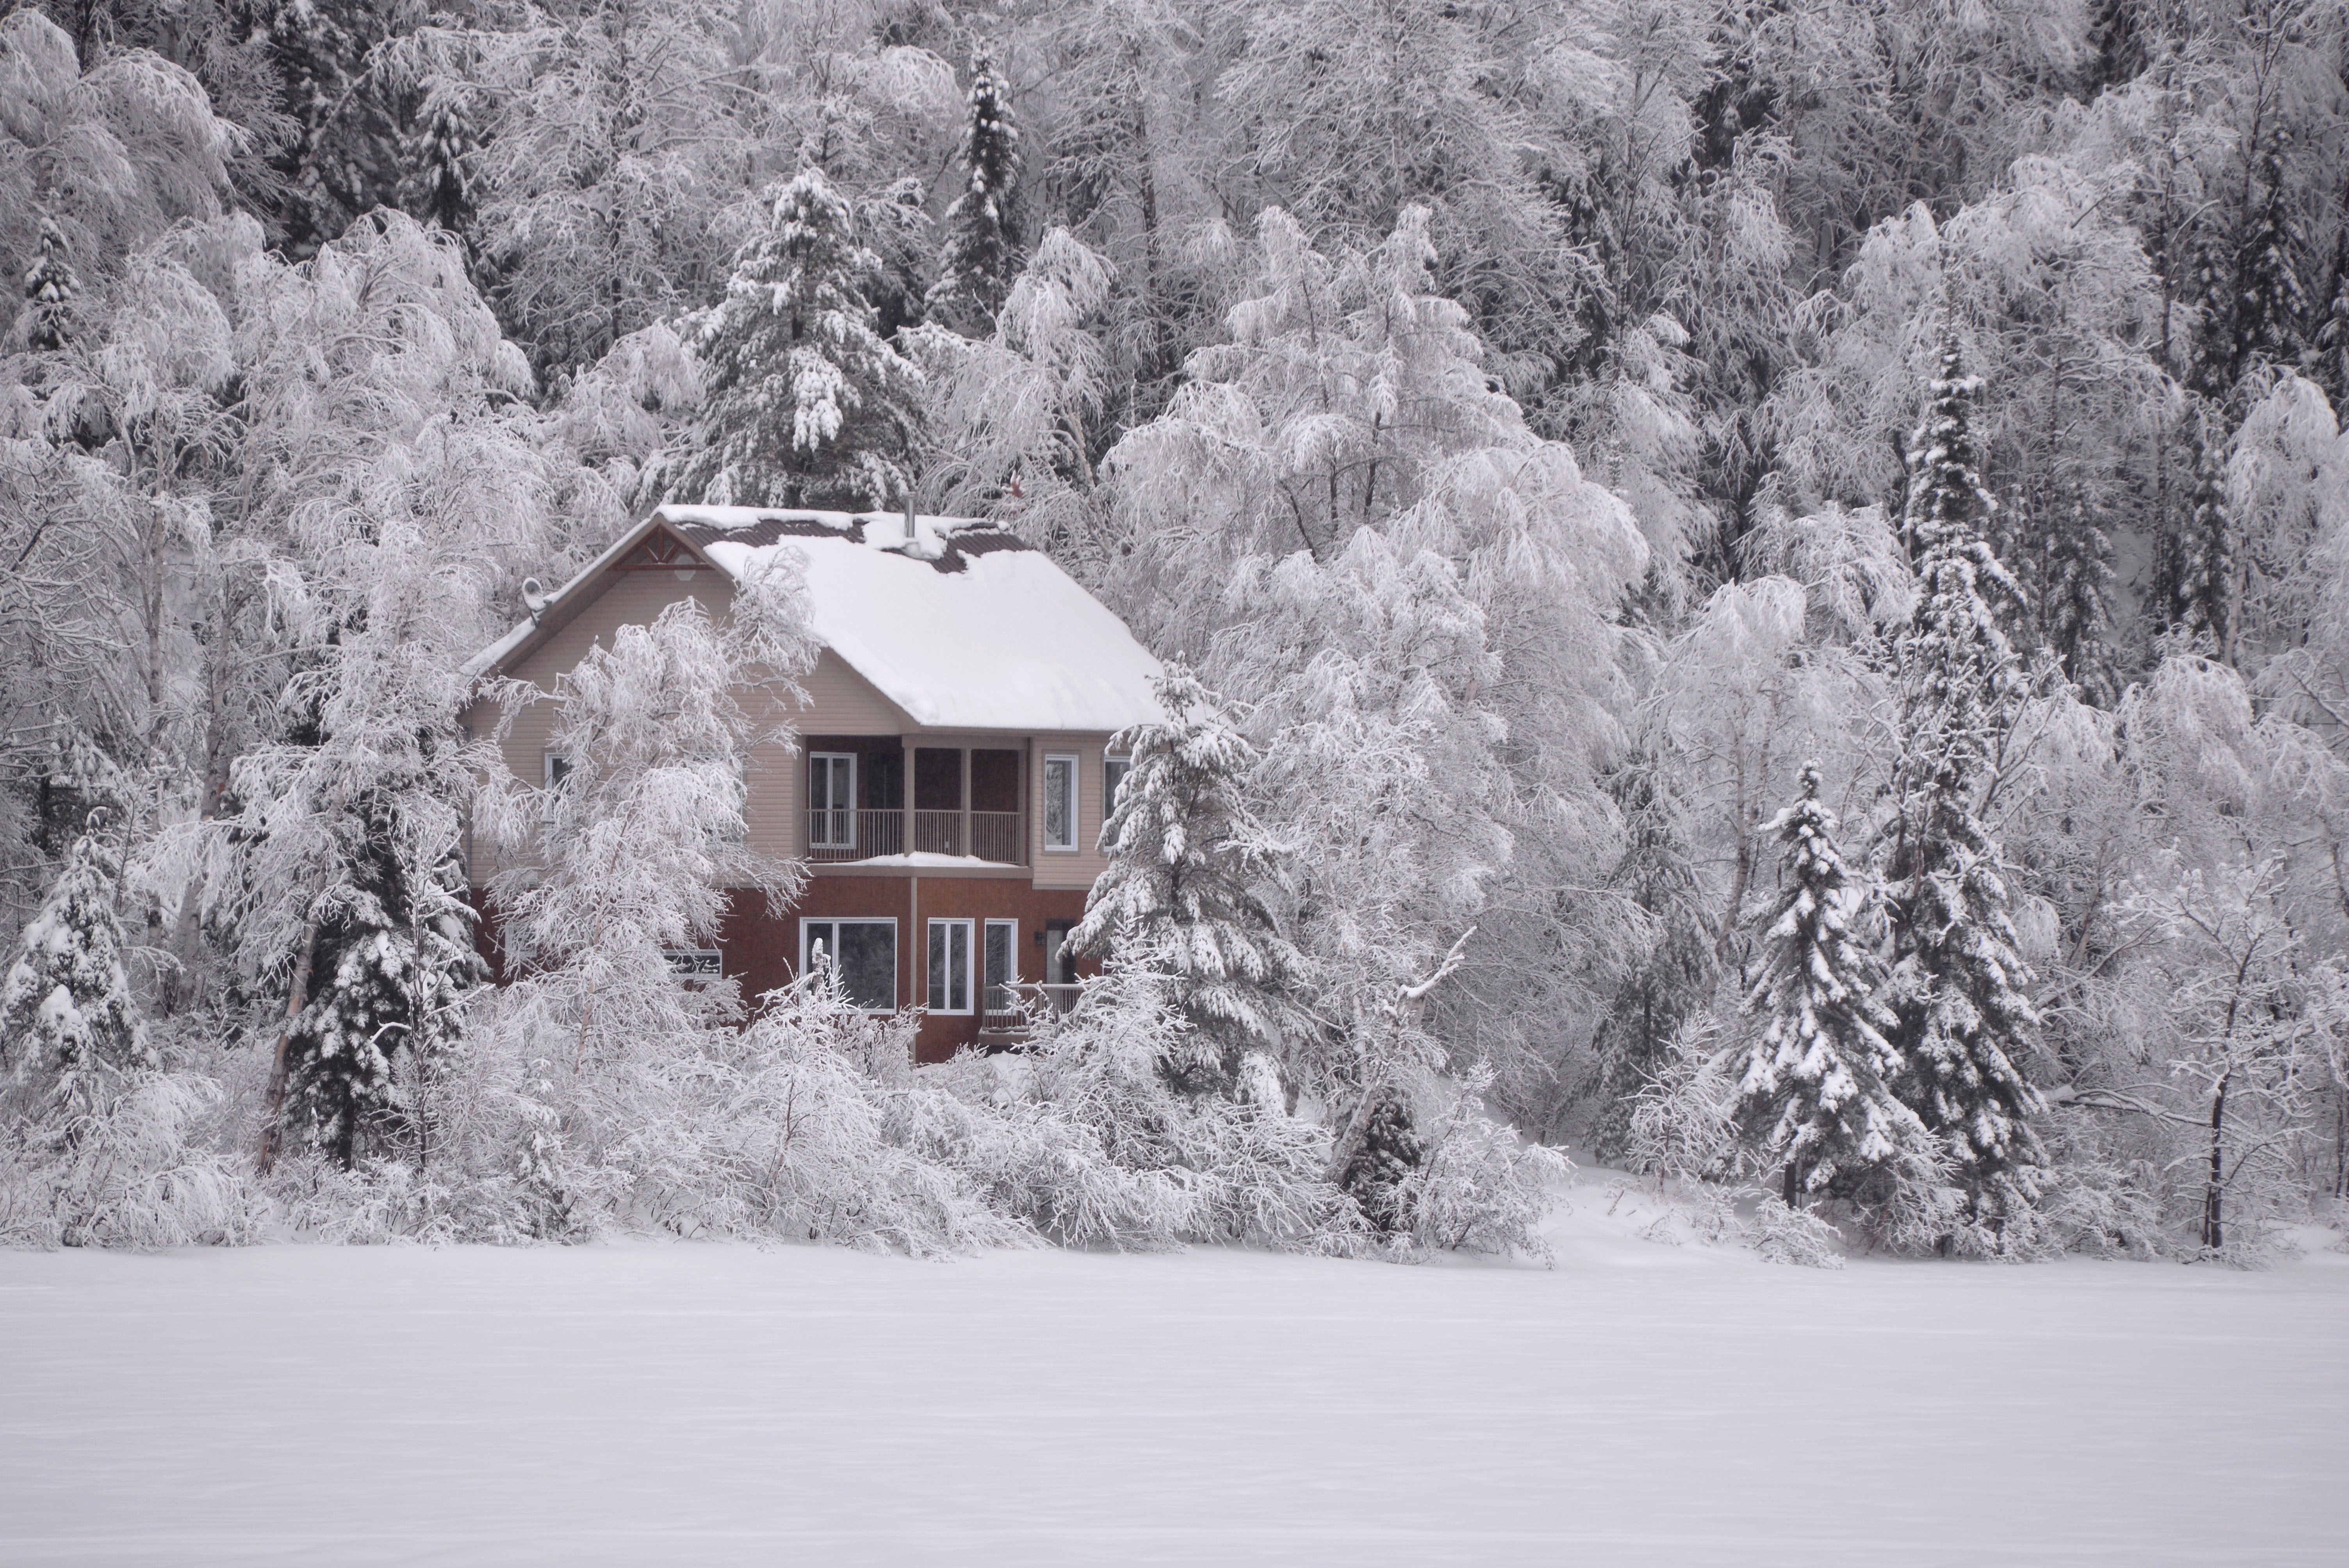
tree, nature, snow, winter, black and white, white, house, frost, home, weather, snowy, monochrome, season, frozen lake, winter landscape, trees, blizzard, chalet, freezing, snowy landscape, monochrome photography, winter storm